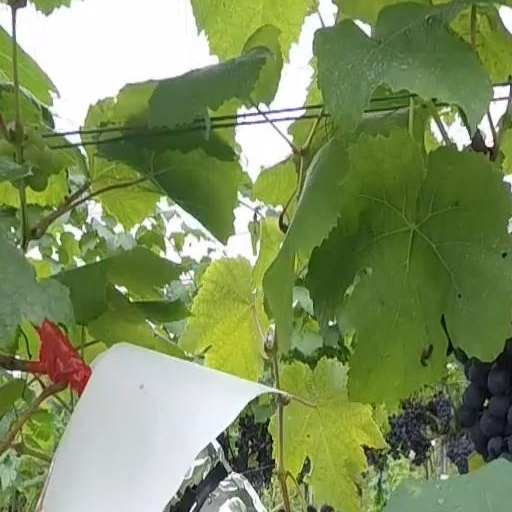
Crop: grape